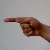
The image shows a hand gesture representing the letter 'G' in Indian Sign Language.